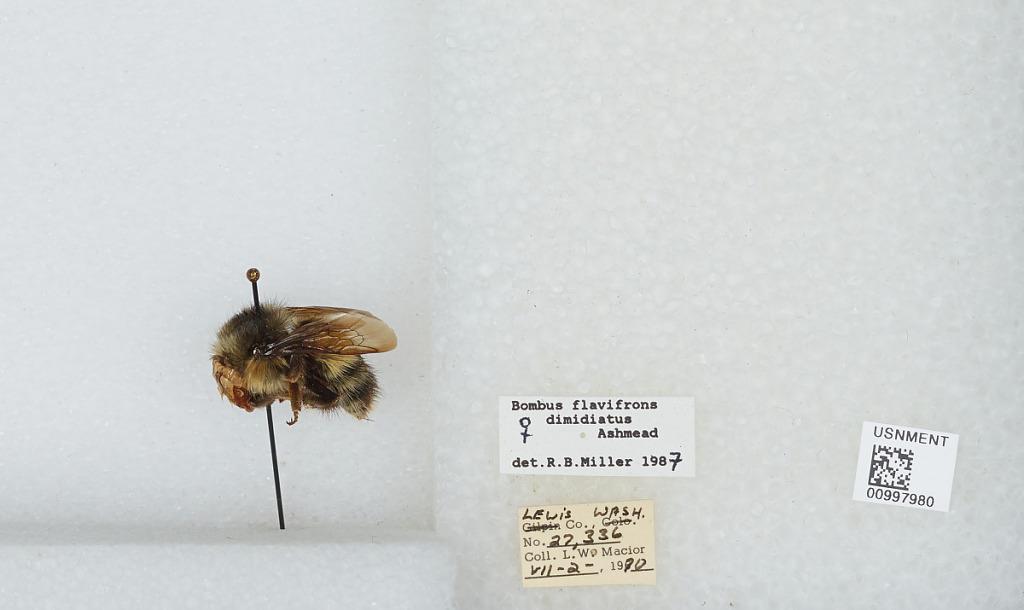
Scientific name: Bombus (Pyrobombus) flavifrons Cresson
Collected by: L. Macior
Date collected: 1970-7-2
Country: United States
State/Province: Washington
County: Lewis
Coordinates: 46.58, -122.4
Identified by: Miller, R. B.